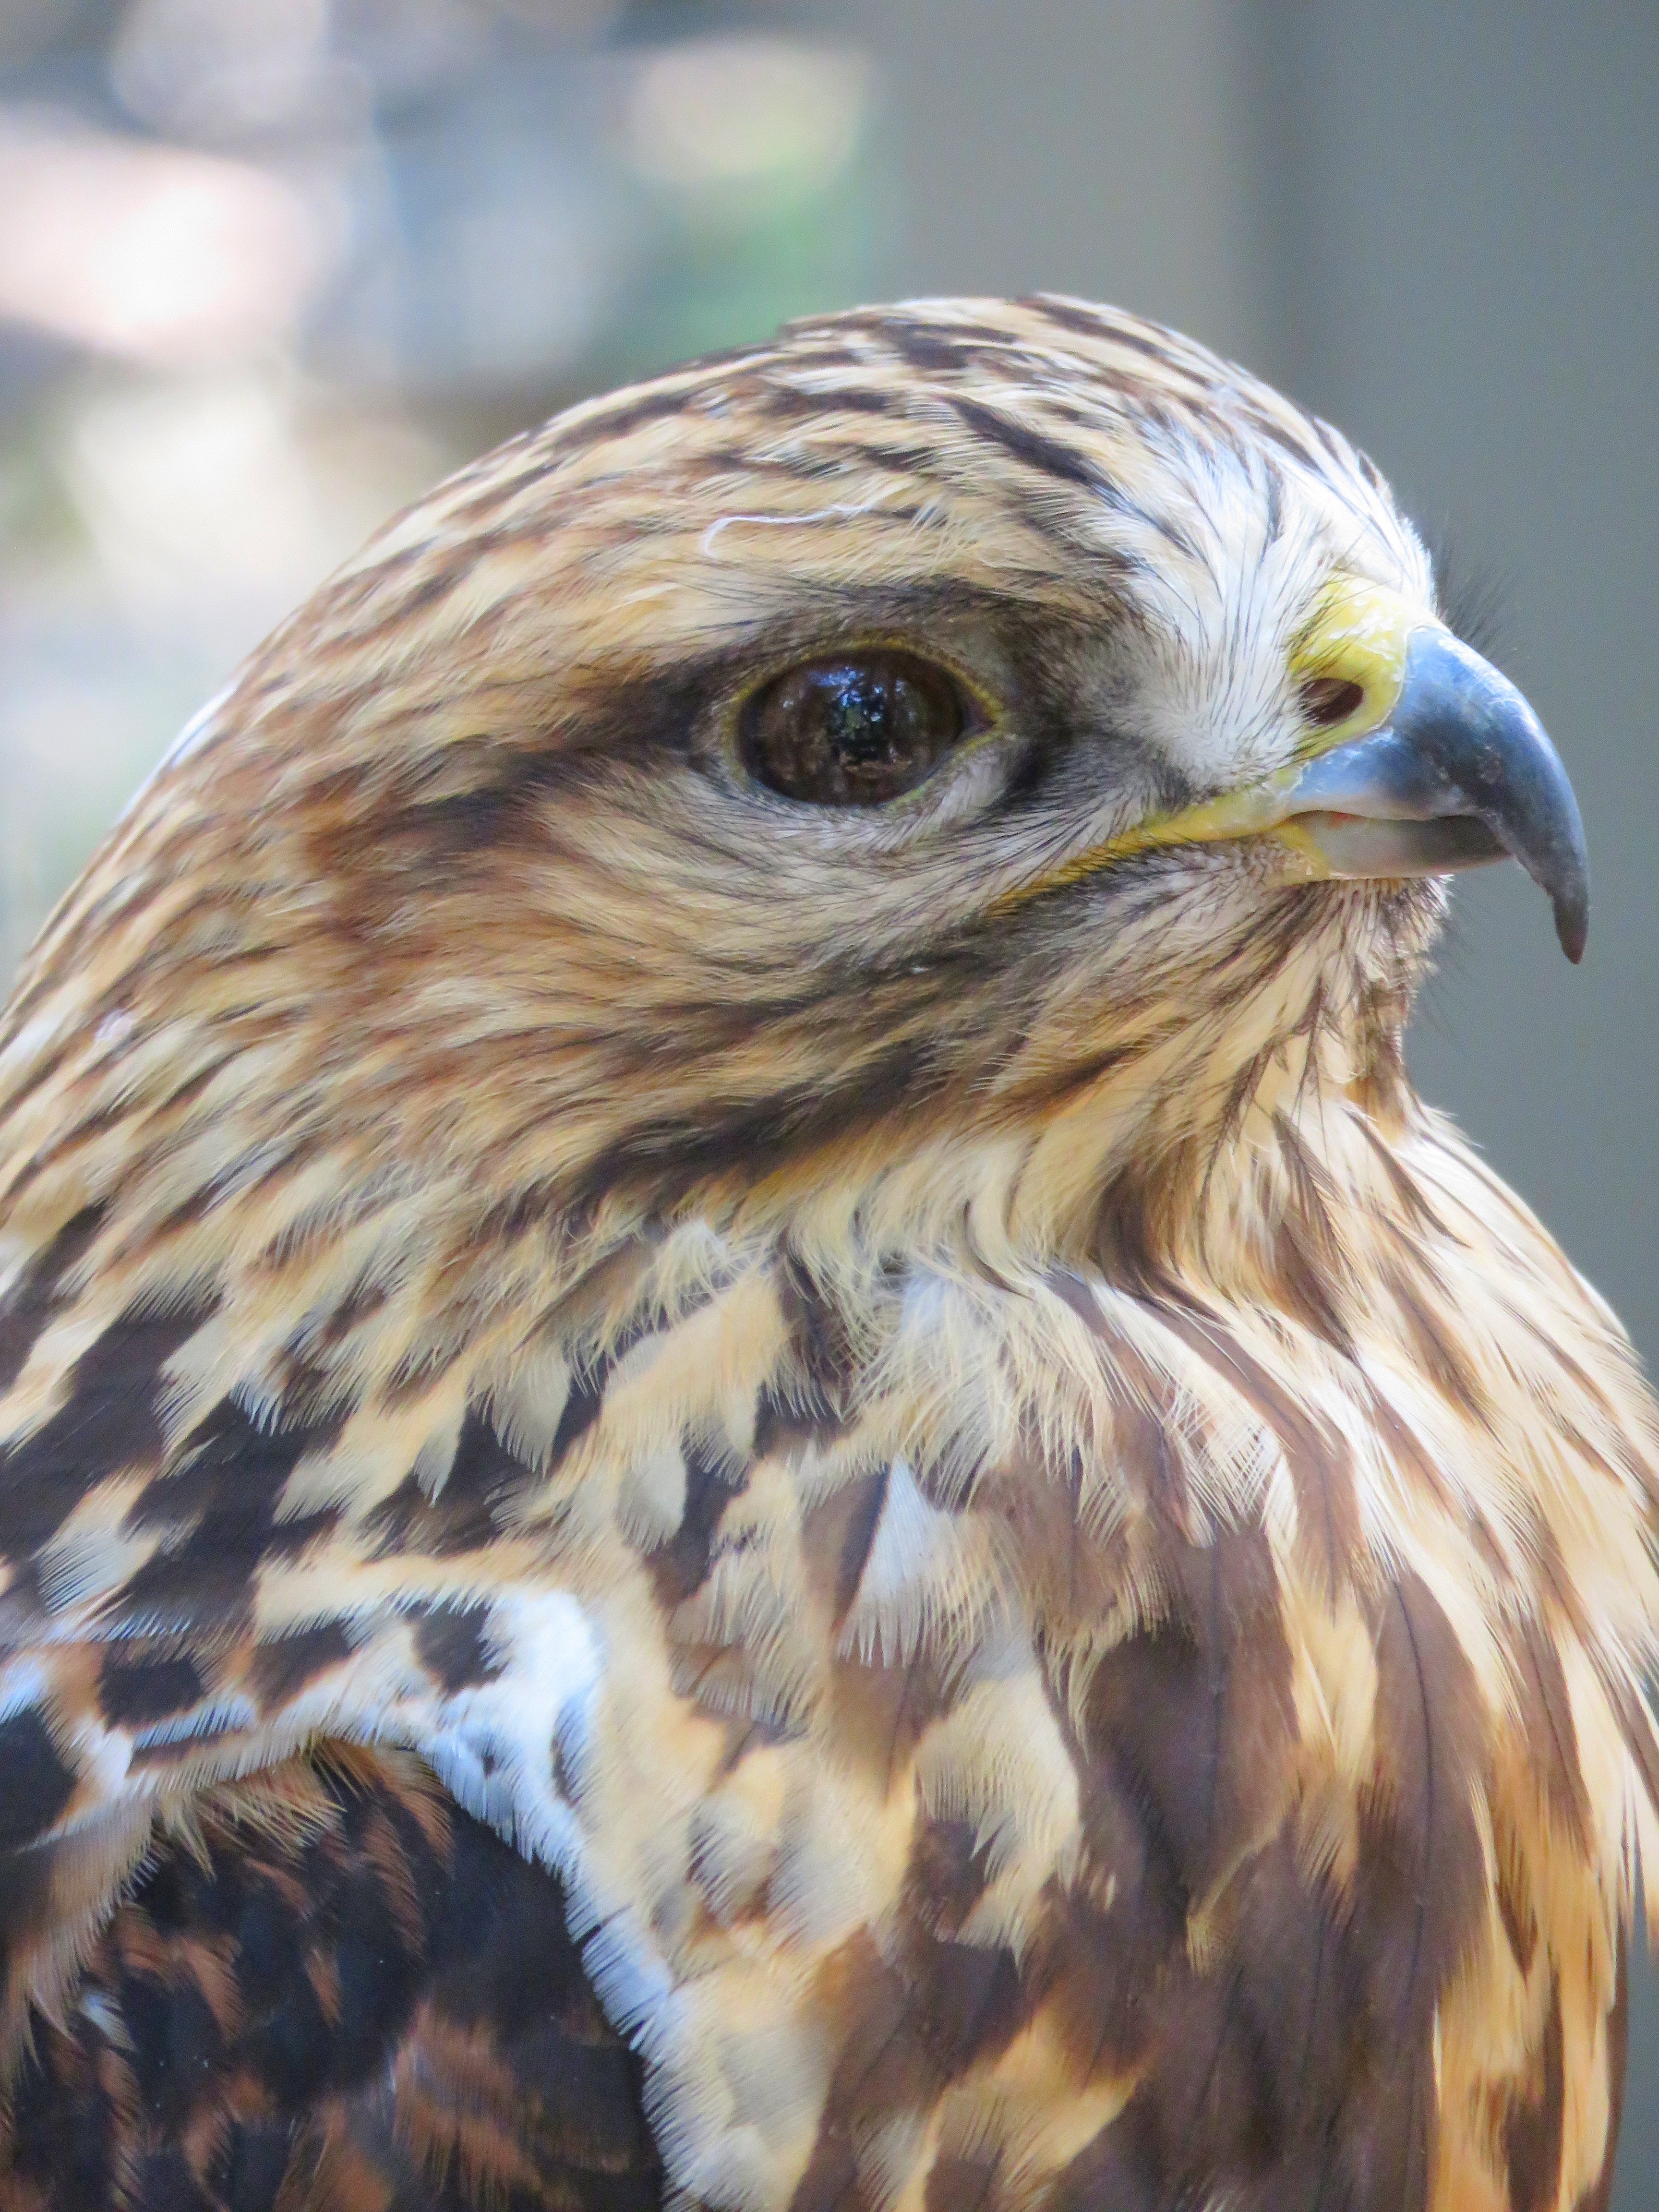
bird, wing, wildlife, beak, eagle, hawk, fauna, bird of prey, close up, vertebrate, hunter, falcon, closeup of hawk, accipitriformes